Shetland

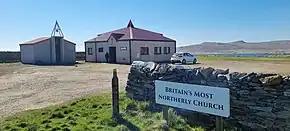
Haroldswick Church, the most northerly church building in the United Kingdom

Transport between islands is primarily by ferry, and Shetland Islands Council operates various inter-island services. Shetland is also served by a domestic connection from Lerwick to Aberdeen on mainland Scotland. This service, which takes about 12 hours, is operated by NorthLink Ferries. Some services also call at Kirkwall, Orkney, which increases the journey time between Aberdeen and Lerwick by 2 hours. There are plans for road tunnels to some of the islands, especially Bressay and Whalsay; however, it is hard to convince the mainland government to finance them.